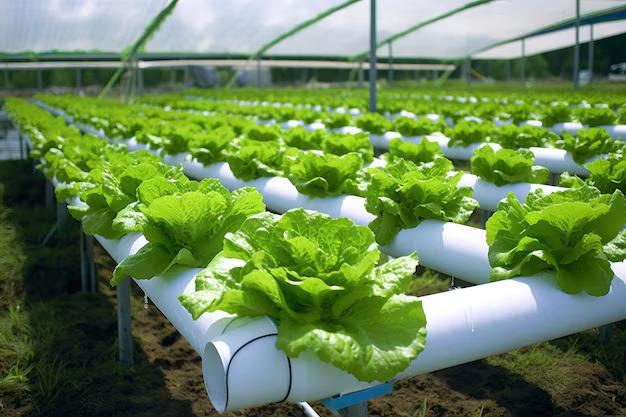
Mimea yenye majani mabichi imepandwa kwenye mifumo ya mabomba meupe. Bustani hii ipo chini ya paa lenye miti ya chuma. Udongo unaonekana chini. Fumo huu ni wakilimo cha kisasa cha haidroponiki.